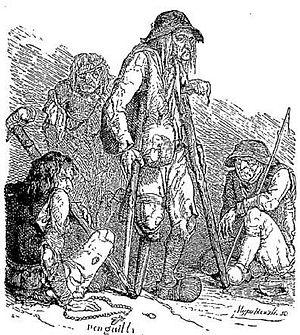
Mendiants bretons vers 1854 (dessin de Penguilly, Les Français peints par eux-mêmes)
Un pardon est une forme de pèlerinage principalement rencontrée en Bretagne. Un pardon est organisé à une date fixe récurrente, dans un lieu déterminé et est dédié à un saint précis.